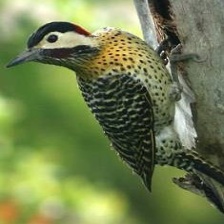
Species: CAMPO FLICKER
Scientific name: COLAPTES CAMPESTRIS